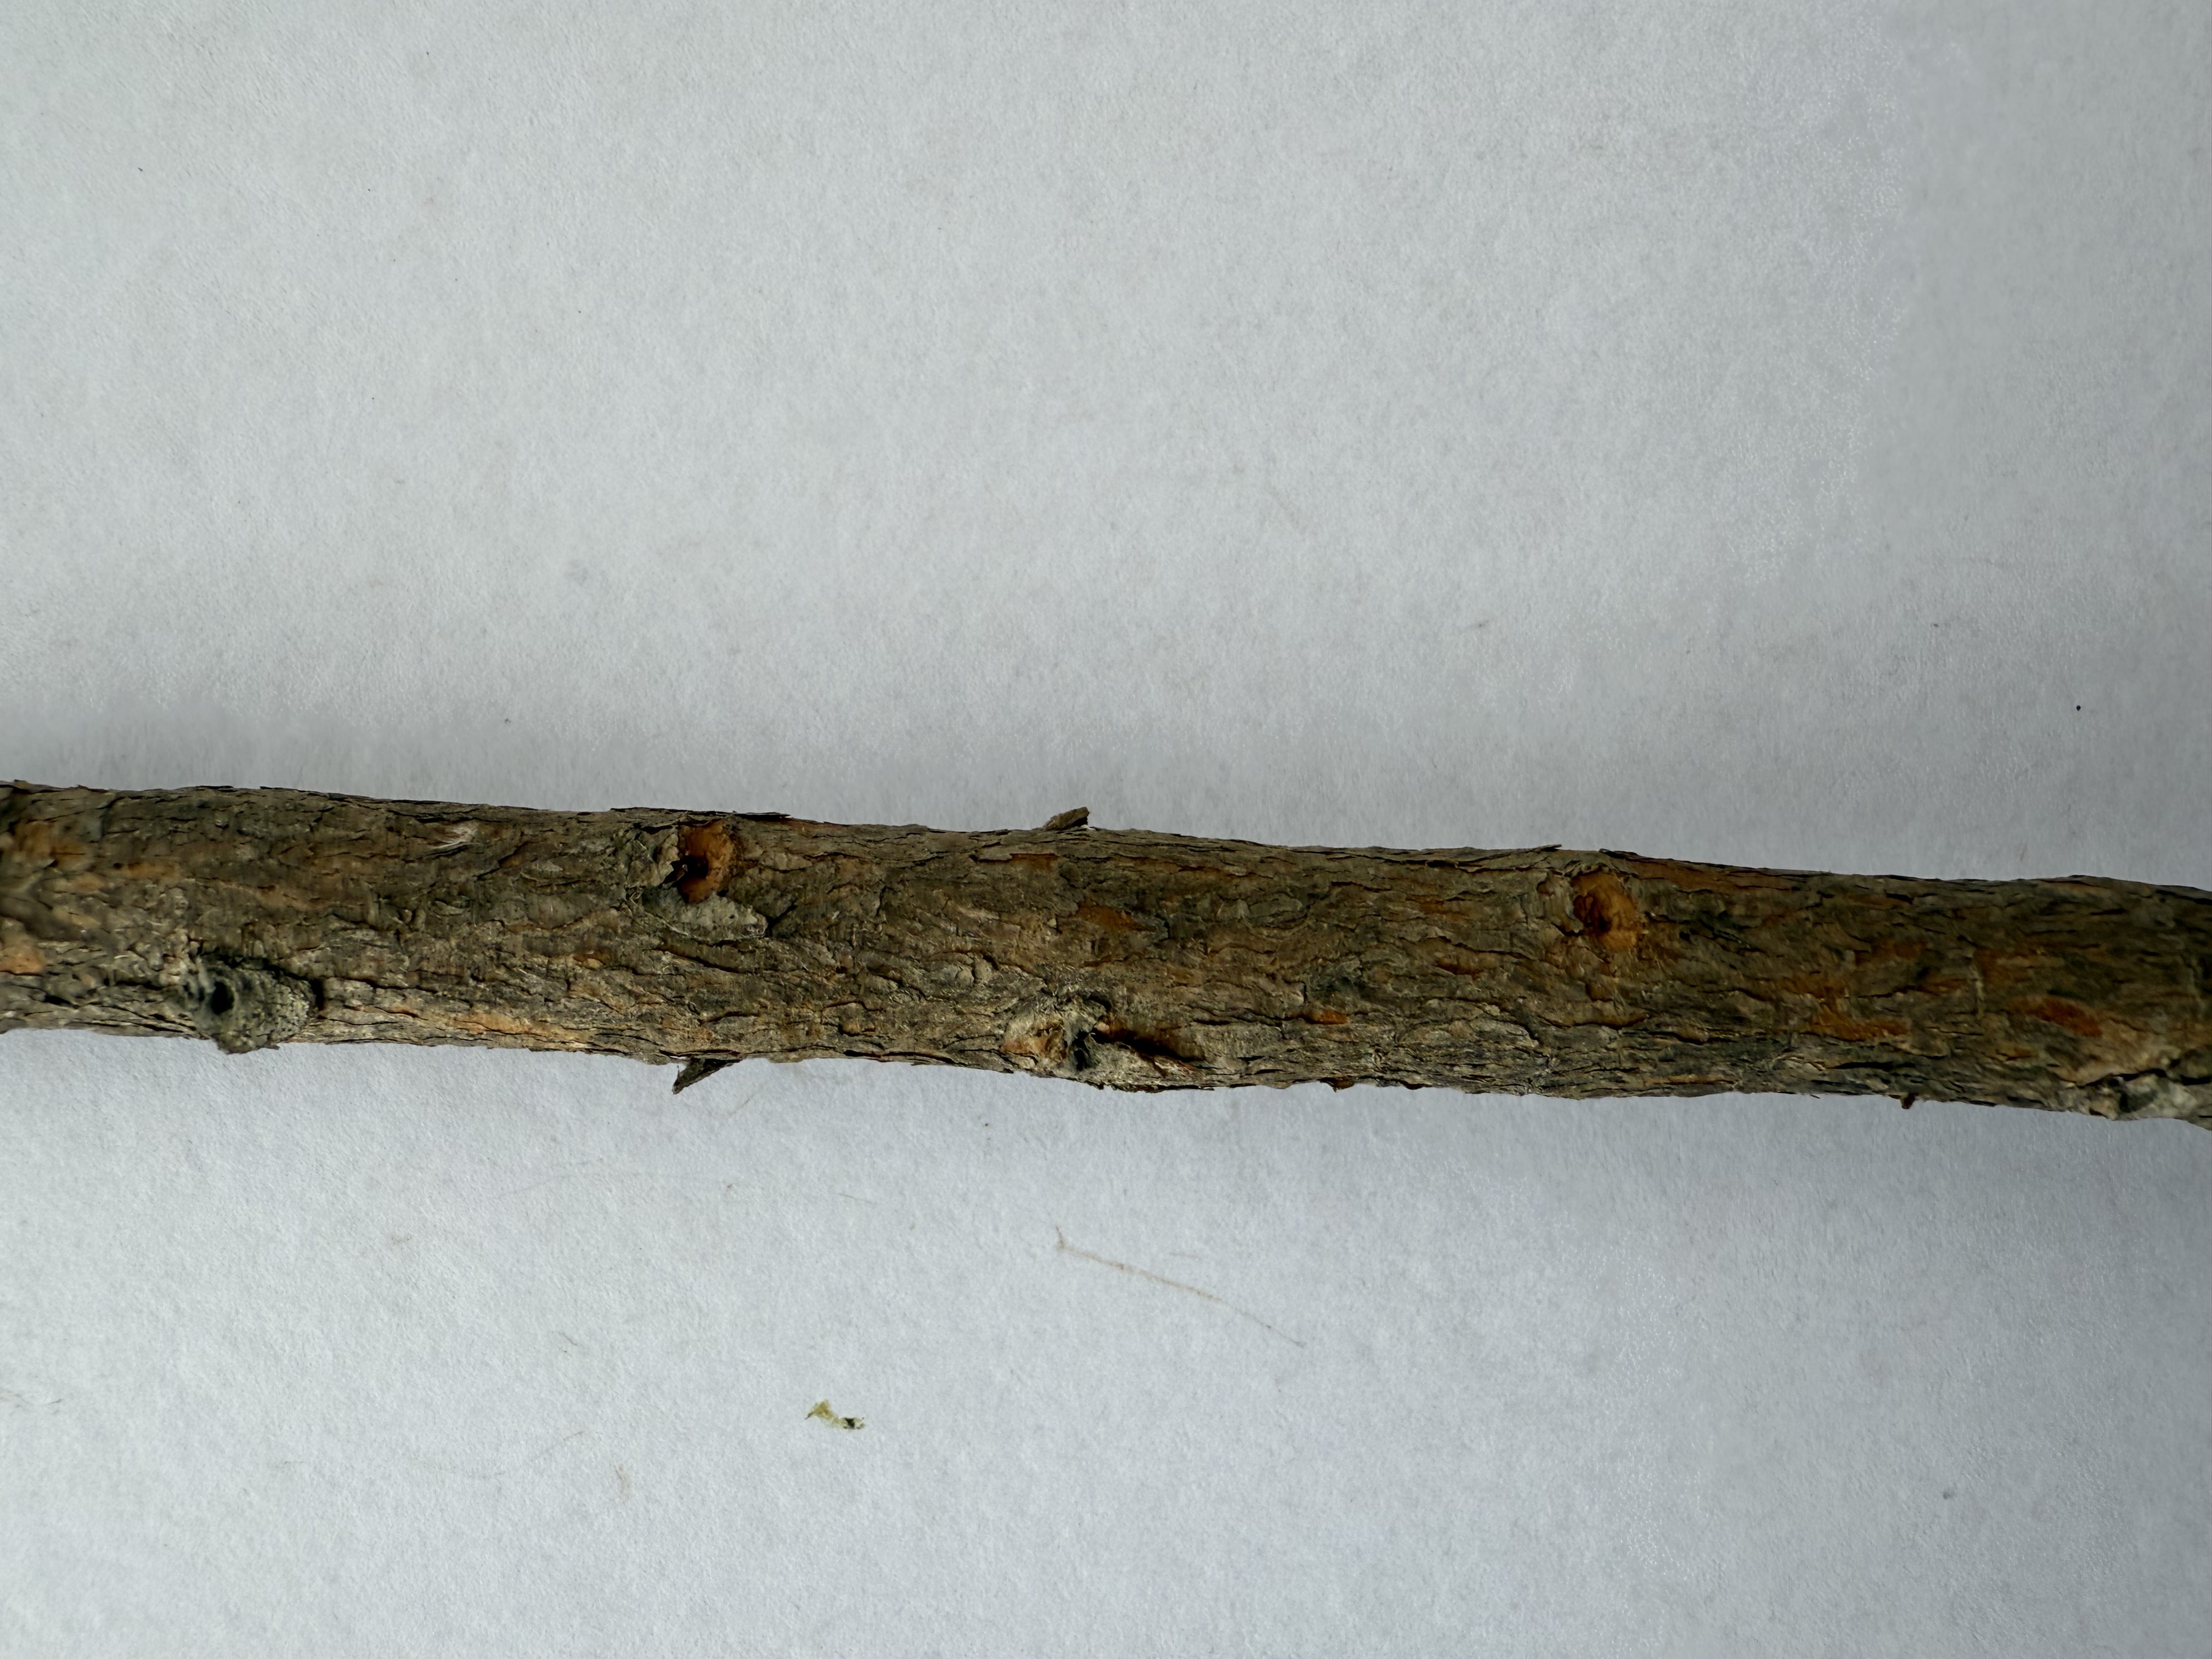
Variety: Feijoa